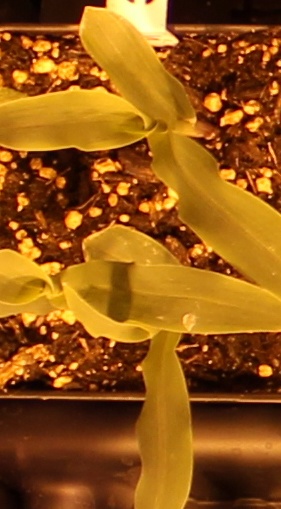
Label: Corn